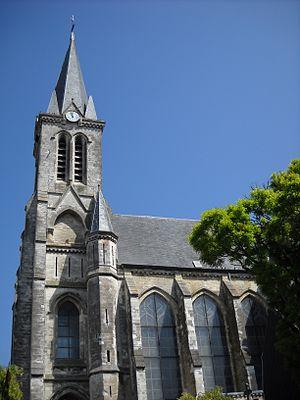
L'extérieur de l'église Saint-Pierre, à Bouvines, Nord, France.